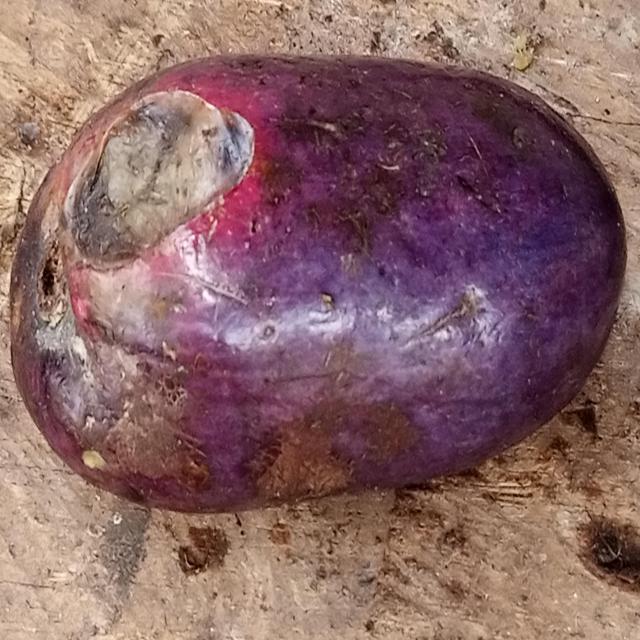
Plum grade: rotten